María Dolores Bedoya

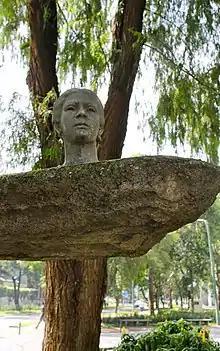
A monument to María Dolores Bedoya in Guatemala

María Dolores Bedoya de Molina (September 20, 1783 – July 9, 1853) was a Guatemalan activist. She is remembered for her role in the movement for Central America's independence from Spain in the early 19th century.